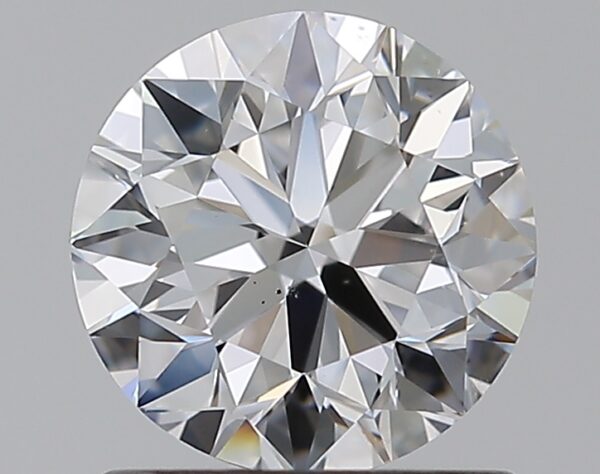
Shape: round
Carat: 1
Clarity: VS2
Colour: D
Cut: VG
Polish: EX
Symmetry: VG
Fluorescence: N
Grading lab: GIA
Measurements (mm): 6.23 x 6.29 x 3.99